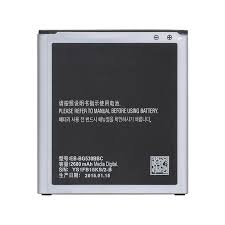
Waste category: battery